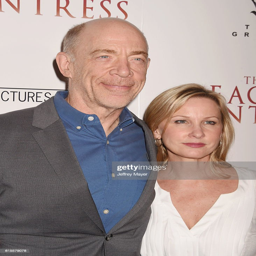
actor and actor arrive at the premiere .